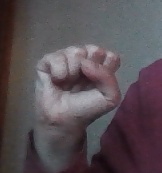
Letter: saad